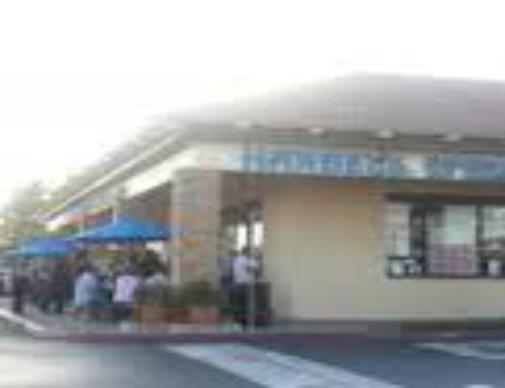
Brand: Handel's Homemade Ice Cream & Yogurt
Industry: Food